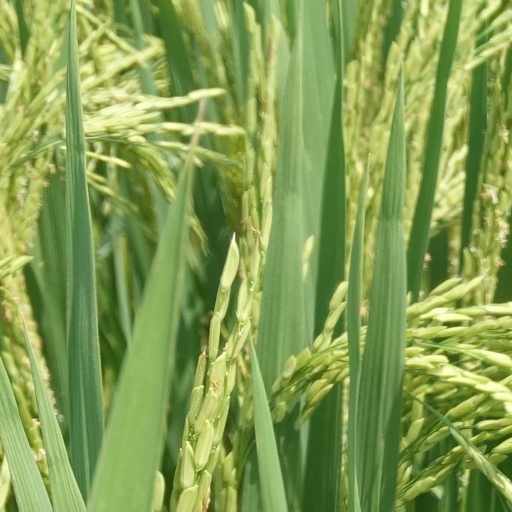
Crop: rice